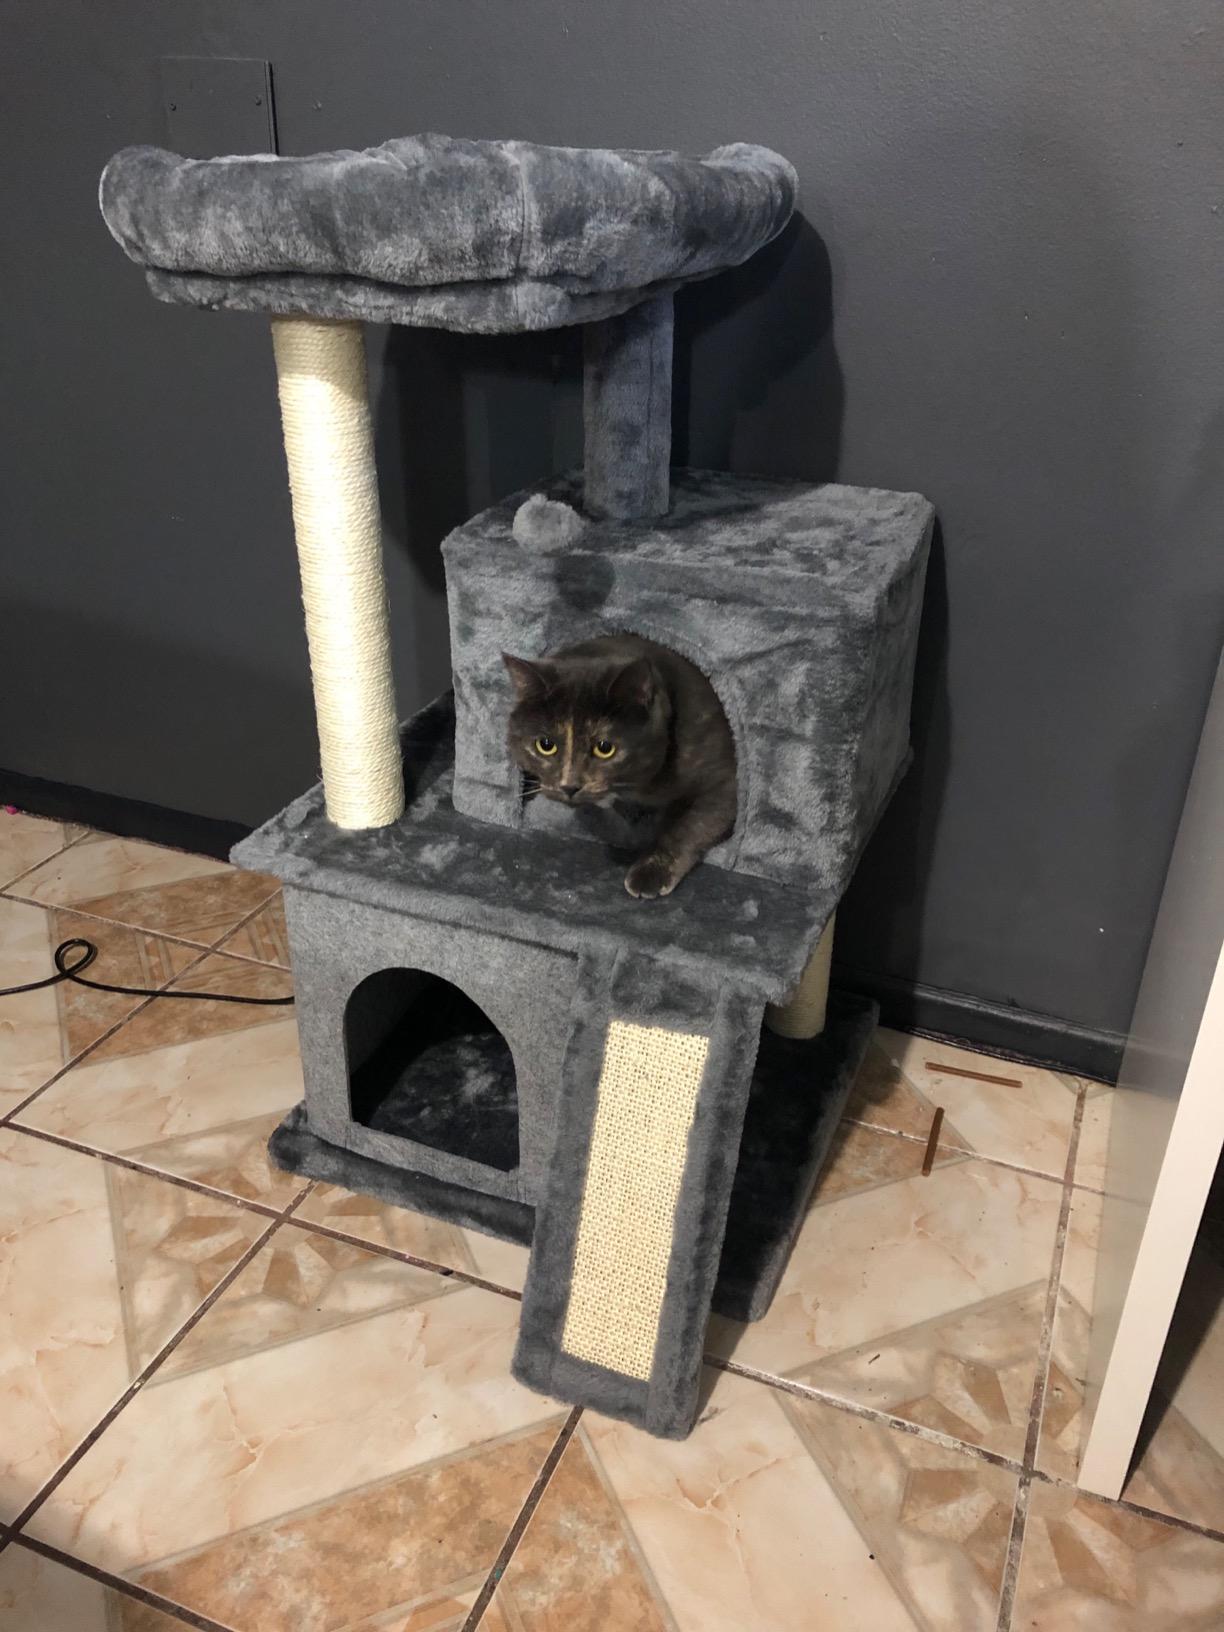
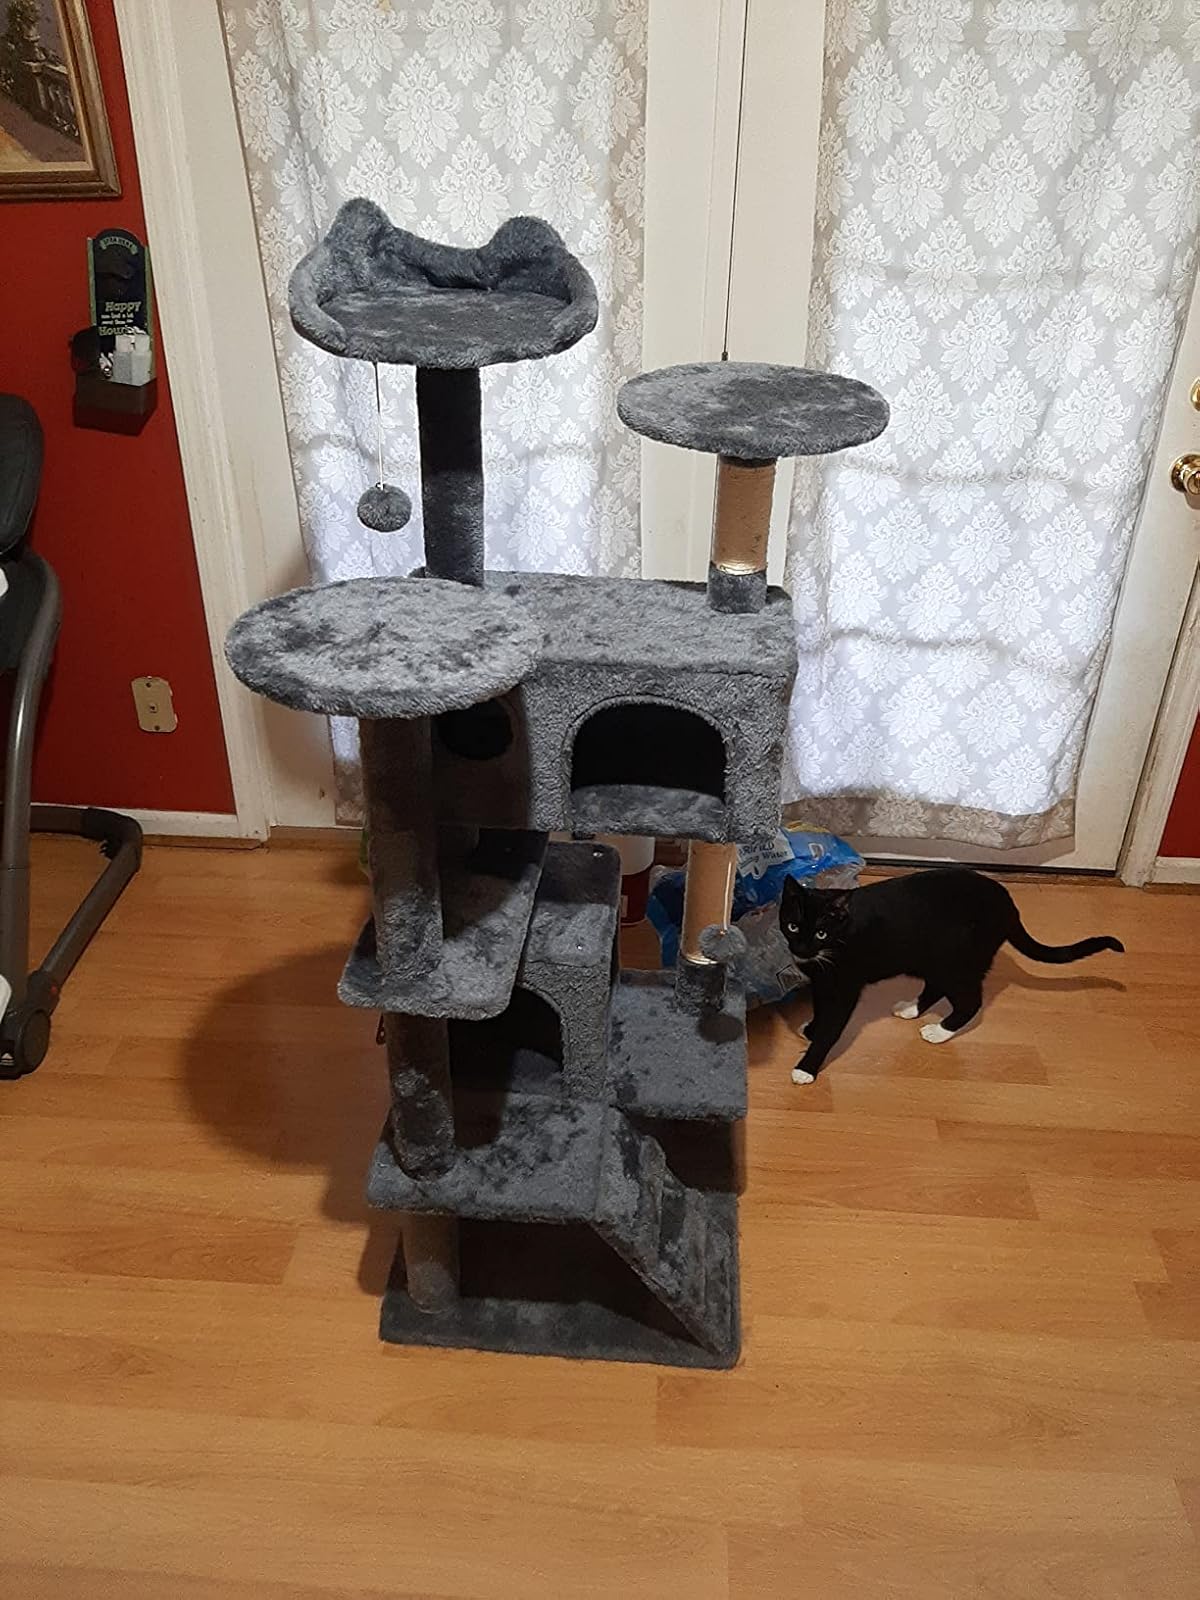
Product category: items_cat tree
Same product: no